T-72

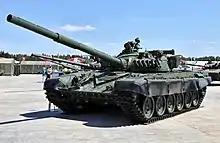
The upgraded T-72A which appeared in 1979. This vehicle is the basis for the T-72M1 export version.

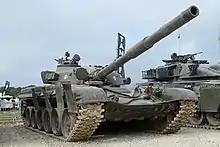
Polish T-72 at the Bovington Tank Museum

The T-72 design has been used into the following foreign models: T-72M4CZ (Czech Republic), PT-91 Twardy (Poland), M-84 (Yugoslavia), M-84AS1 (Serbia), M-84D (Croatia) and Lion of Babylon (Iraq).